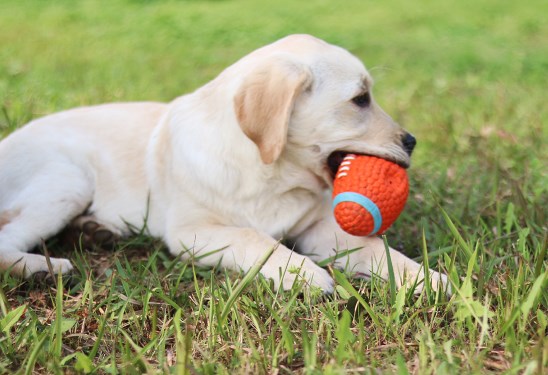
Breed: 3580-n000122-Labrador_retriever